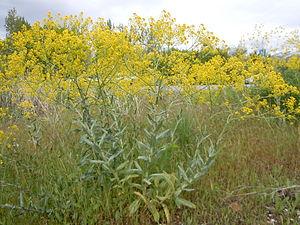
Le Pastel des teinturiers ou guède est une espèce de plantes herbacées bisannuelles, de la famille des Brassicaceae, qui pousse à l'état sauvage en Europe du Sud-Est ainsi qu'en Asie Centrale et en Asie du Sud-Ouest. Nommée waide en Picardie, vouède en Normandie et wedde dans le Nord, elle est connue aussi sous les noms vernaculaires d'Herbe de saint Philippe, Varède, Herbe du Lauragais.